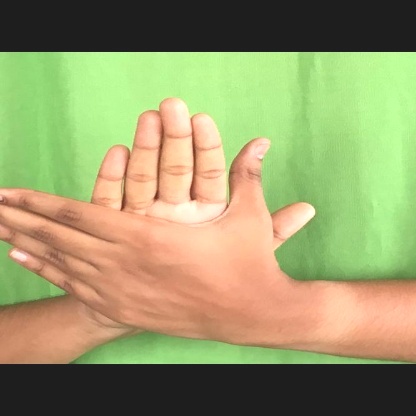
Mudra: Chakra